Bengaluru Suburban Railway

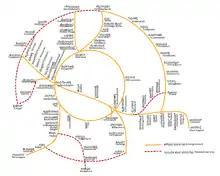
Existing and proposed rail network

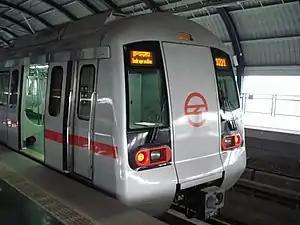
BEML developed RS-13 series Electric multiple unit trainset on Delhi metro. The similar trainset has been recommended for the Bengaluru's suburban railway.

In July 2010, a proposal was made by Praja Bangalore in a 'Call To Action' report. This plan was supported & presented at the center for infrastructure, Sustainable Transportation and Urban Planning (CisTup), Indian Institute of Science (IISc), Bengaluru. The proposal had suggested a 376 km network around three hubs (Yesvantpur Junction, Benniganahalli & Yelahanka Junction) with 42 new stations.